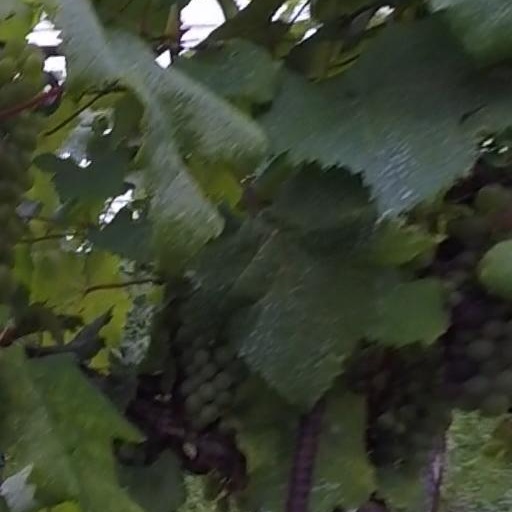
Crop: grape